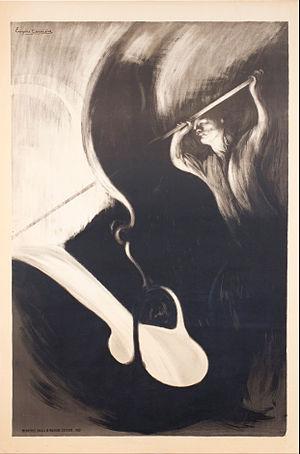
La fonderie est l'un des procédés de formage des métaux qui consiste à couler un métal ou un alliage liquide dans un moule pour reproduire, après refroidissement, une pièce donnée en limitant autant que possible les travaux ultérieurs de finition.